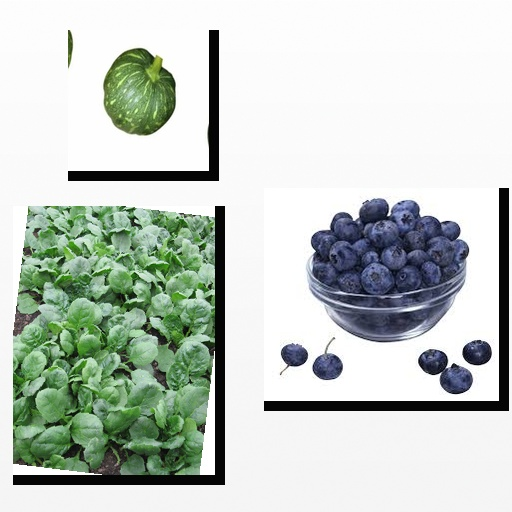
Food items: blueberry, spinach, pumpkin